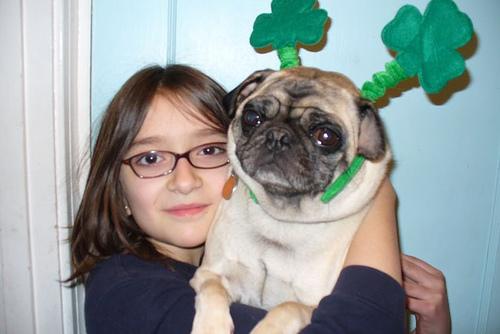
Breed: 798-n000130-pug